Gianluigi Gabetti

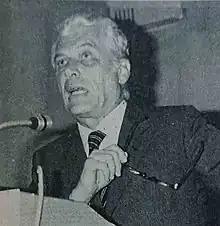
Gabetti in the 1980s

Gianluigi Gabetti (29 August 1924 – 14 May 2019) was an Italian businessman. Best known for his long-time role as advisor of the Agnelli family and their related business activities, Gabetti was director general of IFIL Group, the family investment company since 1971 that later became Exor, the holding company of the Agnelli family. He worked there as their closest financial adviser for over thirty years. When Gianni Agnelli died in 2003, his younger brother Umberto Agnelli asked the octogenarian Gabetti to return as CEO of IFIL.